Ministry of Foreign and European Affairs (Croatia)

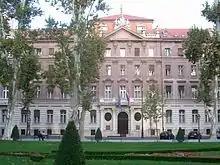
Palace of the Ministry on Nikola Šubić Zrinski Square in Zagreb

The 15th and current minister is Gordan Grlić-Radman, in office since 22 July 2019. The longest serving minister was Mate Granić (1993–2000), under Prime Ministers Nikica Valentić and Zlatko Mateša, and the shortest serving was Davorin Rudolf who held the post for three months between May 1991 to July 1991 under Prime Minister Josip Manolić.